Atlantic U-boat campaign of World War I

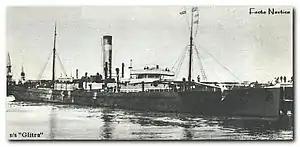
SS "Gliltra" docked. The ship was the first British merchant vessel sunk by U-boats

The last success of the year came on 31 December. "U-24" sighted the British battleship on manoeuvres in the English Channel and torpedoed her. "Formidable" sank with the loss of 547 of her crew. The C-in-C Channel Fleet, Adm. Sir Lewis Bayly, was criticized for not taking proper precautions during the exercises, but was cleared of the charge of negligence. Bayly later served with distinction as commander of the anti-submarine warfare forces at Queenstown.